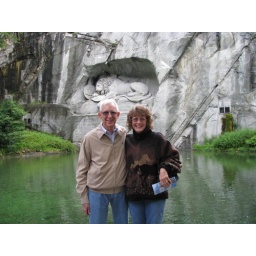
They engraved this lion in the mountain I believe in the 1500's. No modern tools!